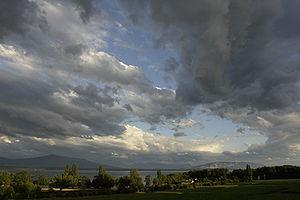
Lac Léman depuis la Côte, Suisse, avec les Voirons et le Salève au fond.